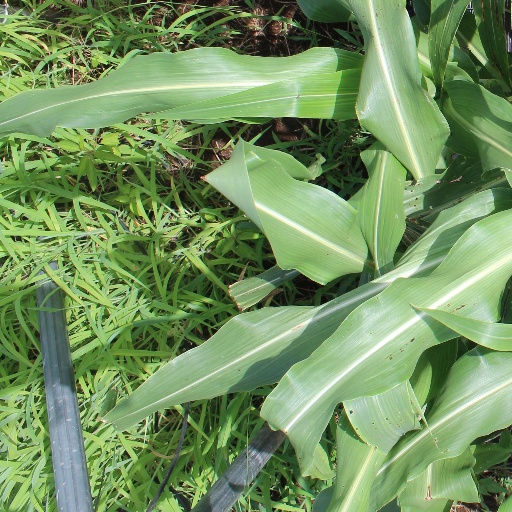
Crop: sorghum